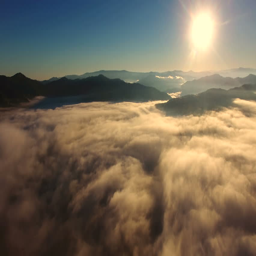
panoramic view above the clouds .